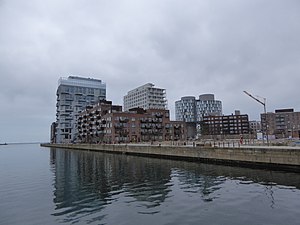
Fortkaj
Fortkaj i januar 2018. I midten Kronløbshuset med The Silo, Frihavns Tårnet og Portland Towers bagved.
Fortkaj er en kaj langs med Kronløbsbassinet i Århusgadekvarteret i Nordhavnen i København og den bagvedliggende gade mellem Southamptongade og Murmanskgade. Baggrunden for navnet er ukendt men dækker muligvis over en eller flere af de tre søforter ved indsejlingen til Københavns Havn.